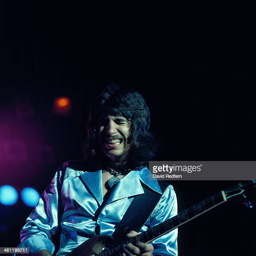
rock artist with the band on stage